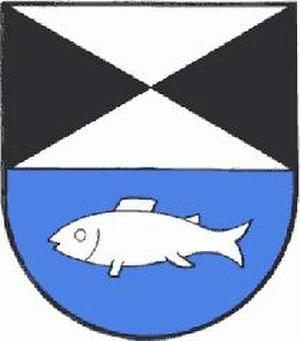
Sankt Ulrich am Waasen est une commune autrichienne du district de Leibnitz en Styrie.